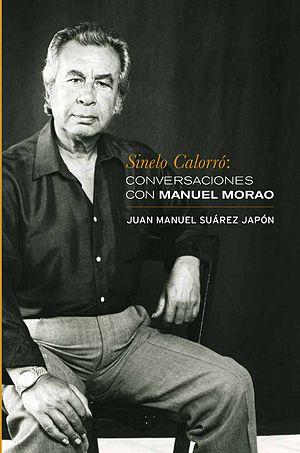
Manuel Moreno Jiménez, dit aussi Manuel Morao, est un guitariste espagnol de flamenco né en 1929 à Jerez de la Frontera.